Scottish Cabinet

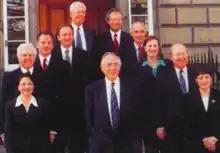
Donald Dewar with his cabinet outside Bute House, 1999

During the premiership of Henry McLeish who succeeded Dewar as first minister in 2000 following Dewar's sudden death, he retained the "minister" titles for members of his cabinet. The McLeish cabinet formed in October 2000 and was dissolved in November 2001 following the resignation of McLeish amongst a political scandal relating to finances. The First McConnell government was formed by first minister Jack McConnell on 27 November 2001 following his appointment as first minister following the resignation by Henry McLeish, and was dissolved on 20 May 2003 following the 2003 Scottish Parliament election. McConnell formed his second cabinet on 20 May 2003 and was dissolved on 16 May 2007, whereby it was replaced by the First Salmond government following Alex Salmond's election victory in the 2007 Scottish Parliament election.